Torbay

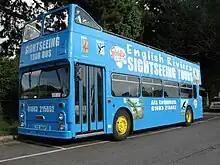
An open top bus advertising the English Riviera

Bus services are largely operated by Stagecoach South West, with some routes run by Torbay Minibuses and County Bus.